Harry Ranken

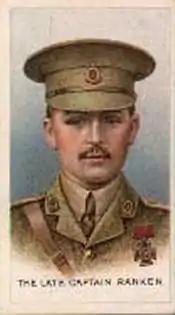

Harry Sherwood Ranken VC (3 September 1883 – 25 September 1914) was a Scottish recipient of the Victoria Cross, the highest and most prestigious award for gallantry in the face of the enemy that can be awarded to British and Commonwealth forces.